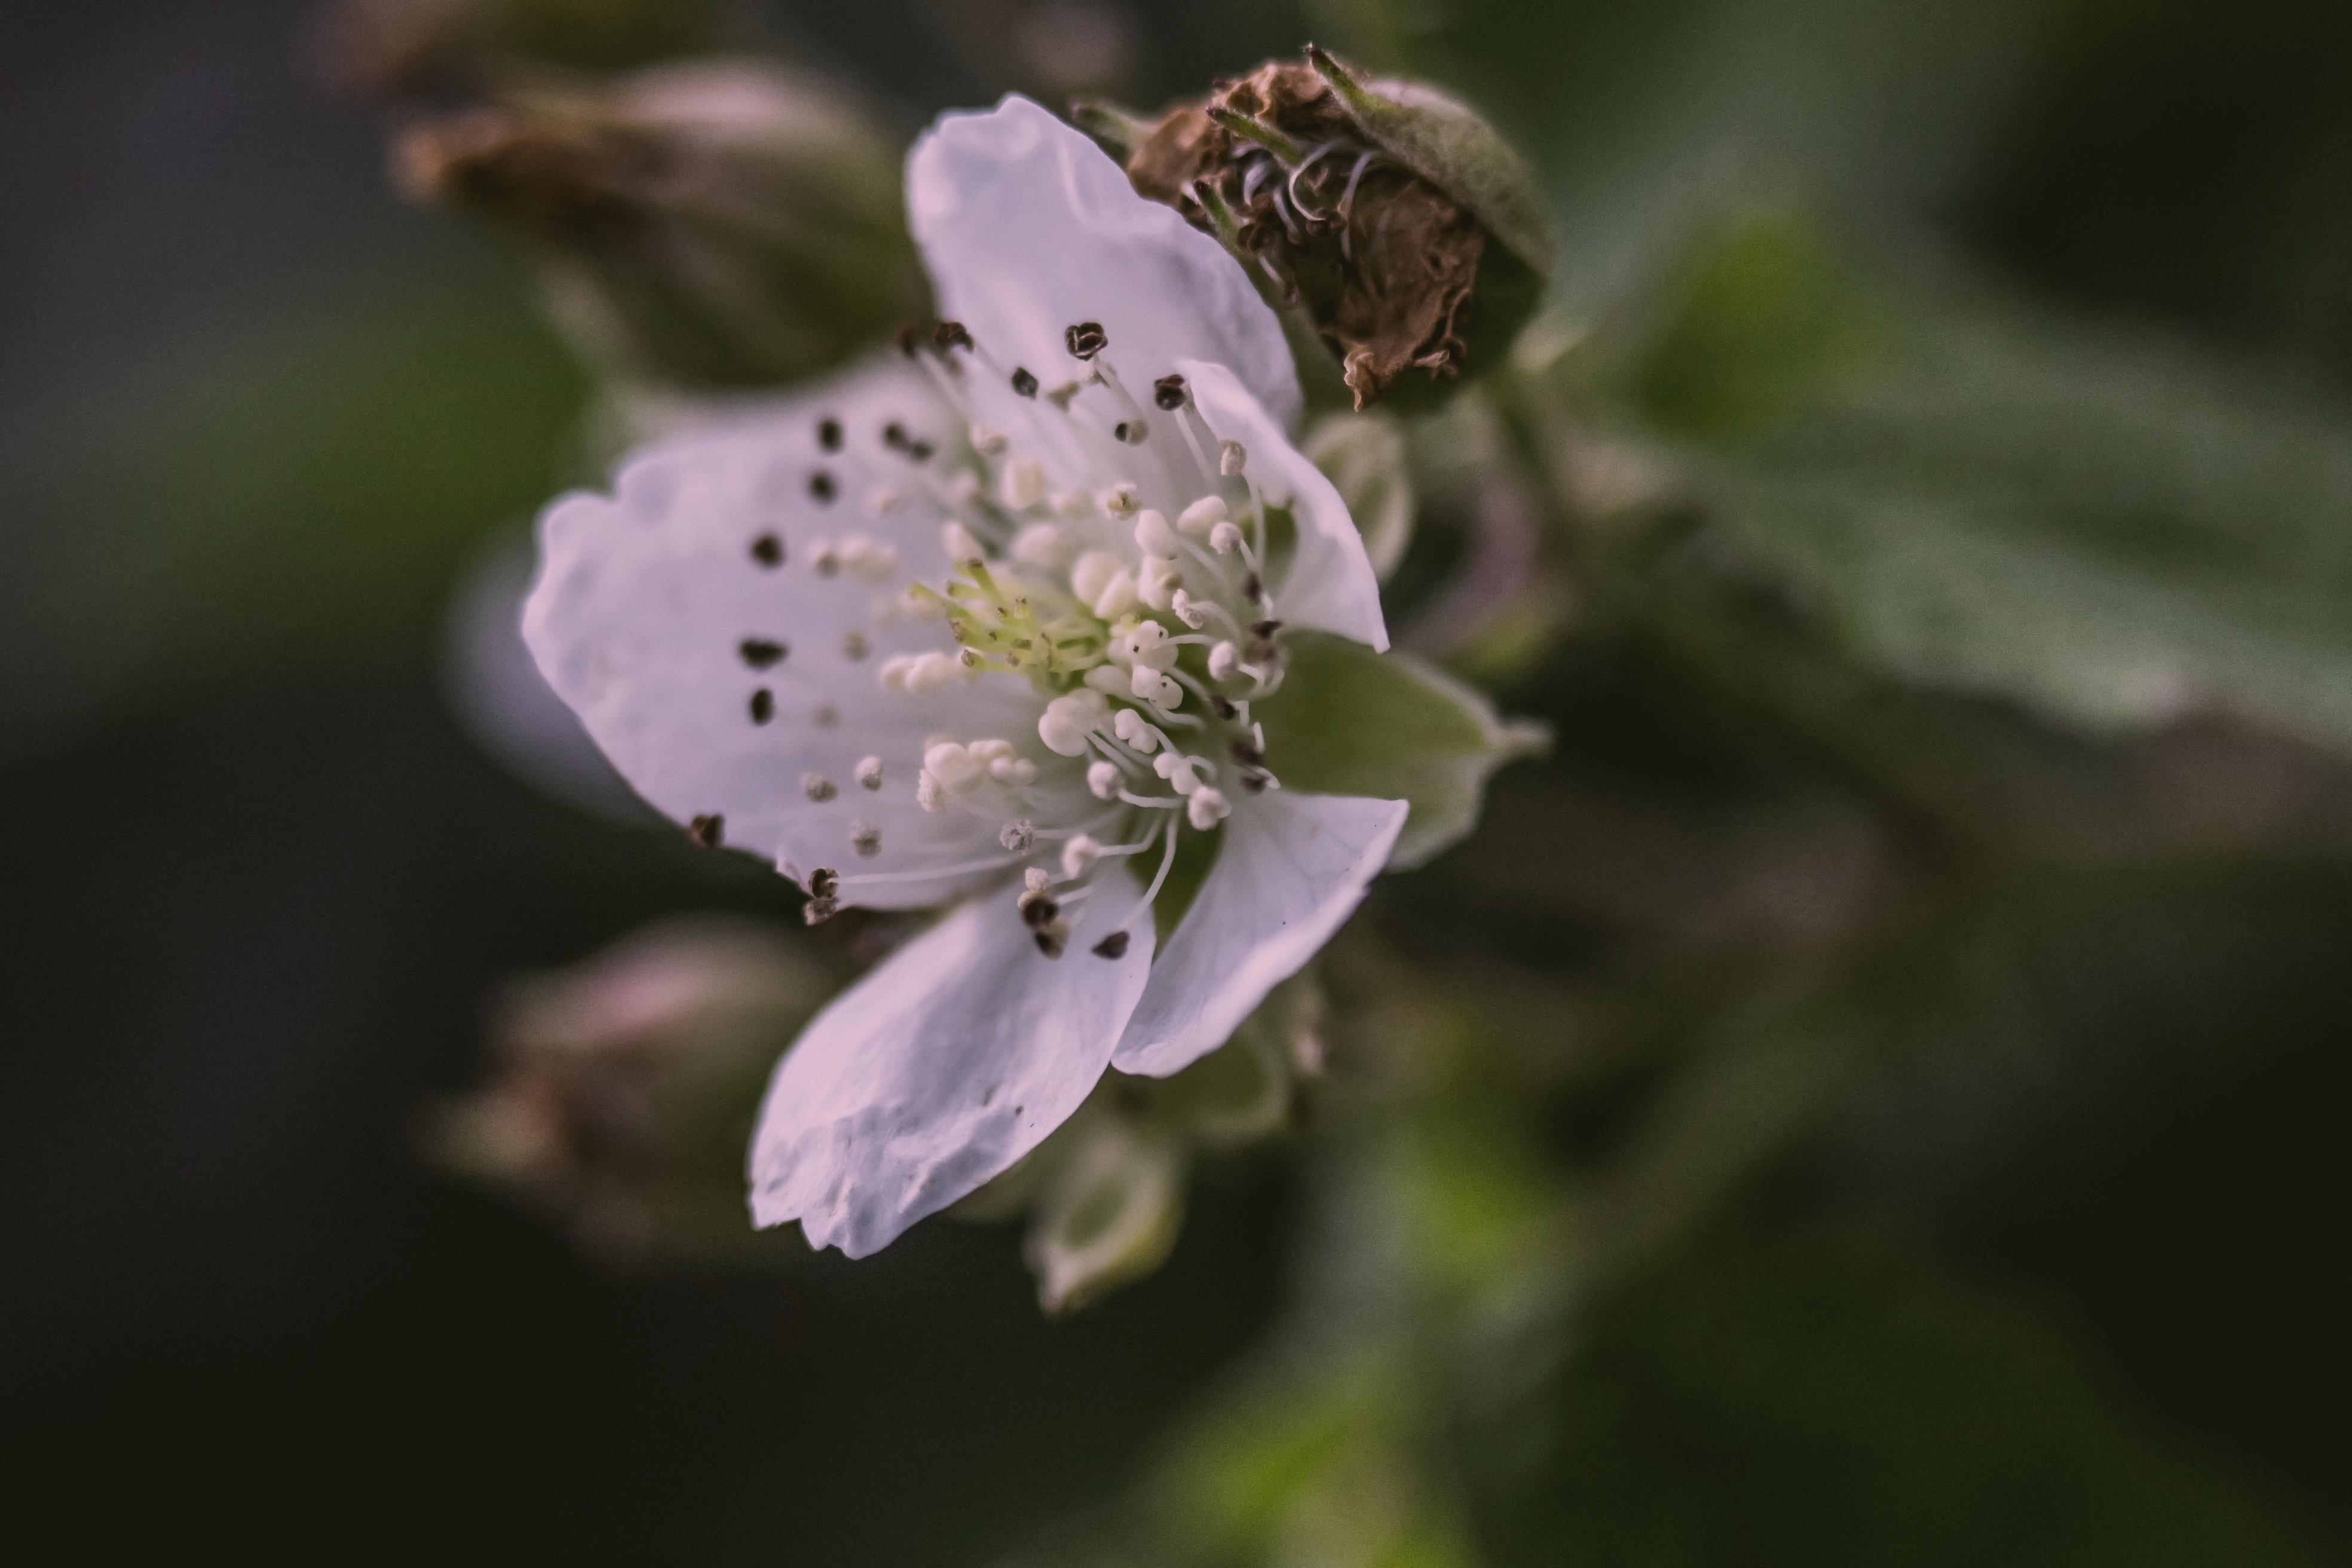
nature, branch, blossom, light, plant, photography, flower, petal, bloom, europe, produce, color, insect, macro, peace, serene, botany, nikon, closeup, flora, wildflower, close up, happiness, shrub, pistil, fleur, couleurs, passion, soft, nikkor, d750, quiet, douceur, parfum, bientre, coeuruyann, curuyann, tamines, nikond750, plaisir, softness, scent, perfume, treasure, pleasure, murmure, nectar, macro photography, flowering plant